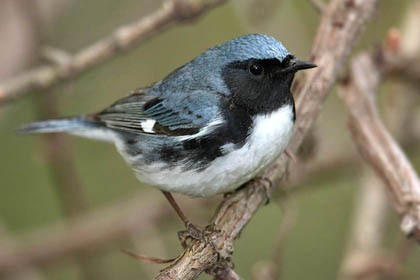
the bird has black throat, blue crown, white breast and belly, and brown tarsus and feet.
this bird is extremely small in size, with an all black beak, gray-blue back feathers and an all white belly.
the bird has a blue body with a white belly and a black face.
this small puffy bird has a white breast and a blue back.
this bird has a blue crown, a black cheek patch, and a white breast
this bird has wings that are blue and has a black and white bellysmall bird with black throat and cheek patch with bluish crown and back.
this bird has grey on its back and white on its stomach.
this particular bird has a belly that is white with black sides
this bird is blue with white and has a very short beak.
Species: Black Throated Blue Warbler